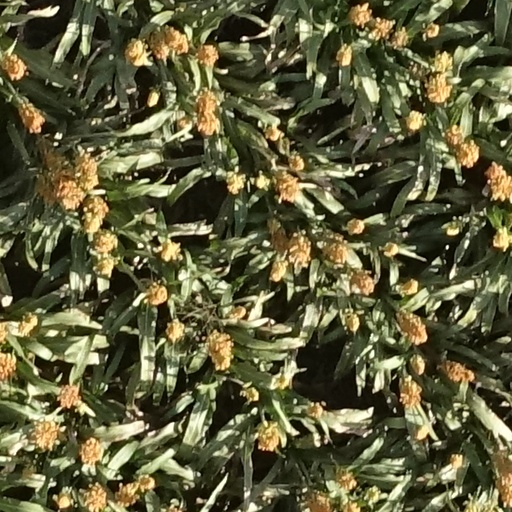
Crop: sorghum